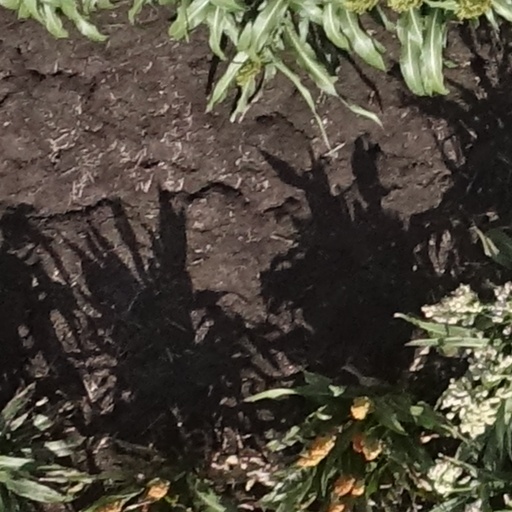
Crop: sorghum